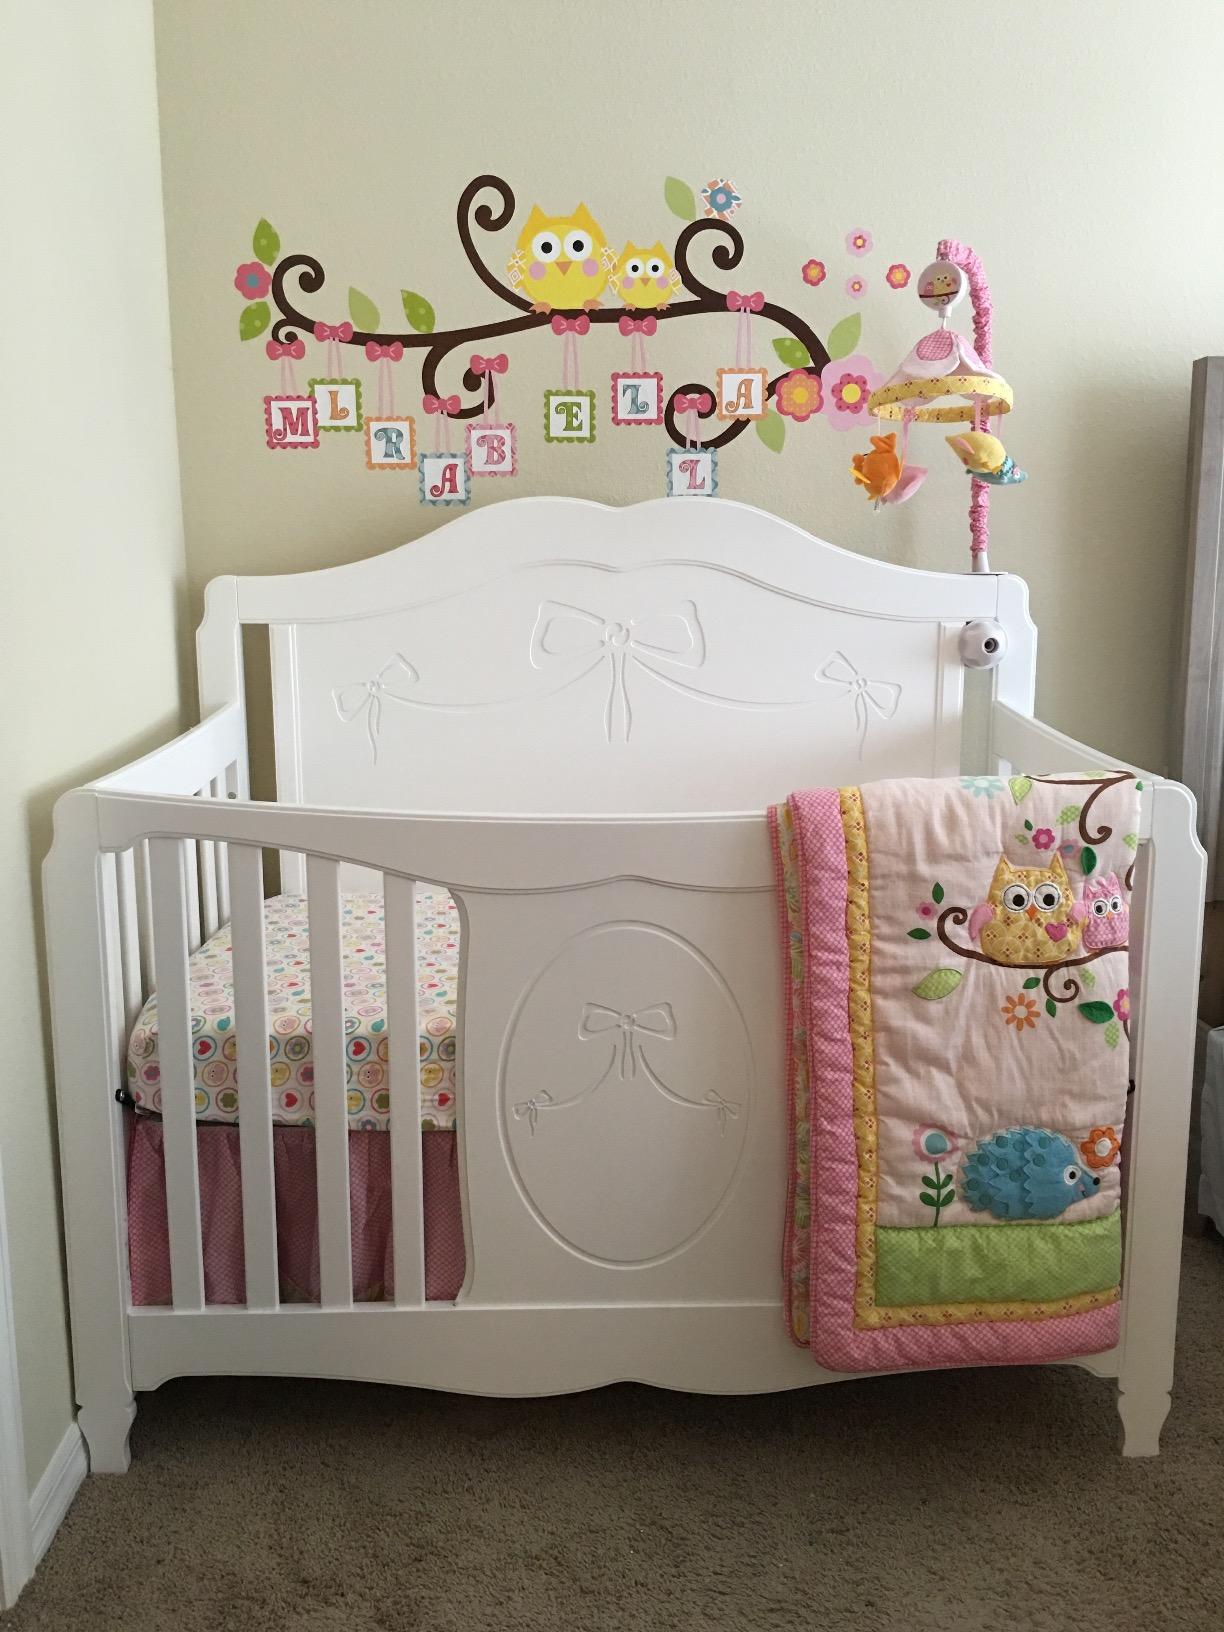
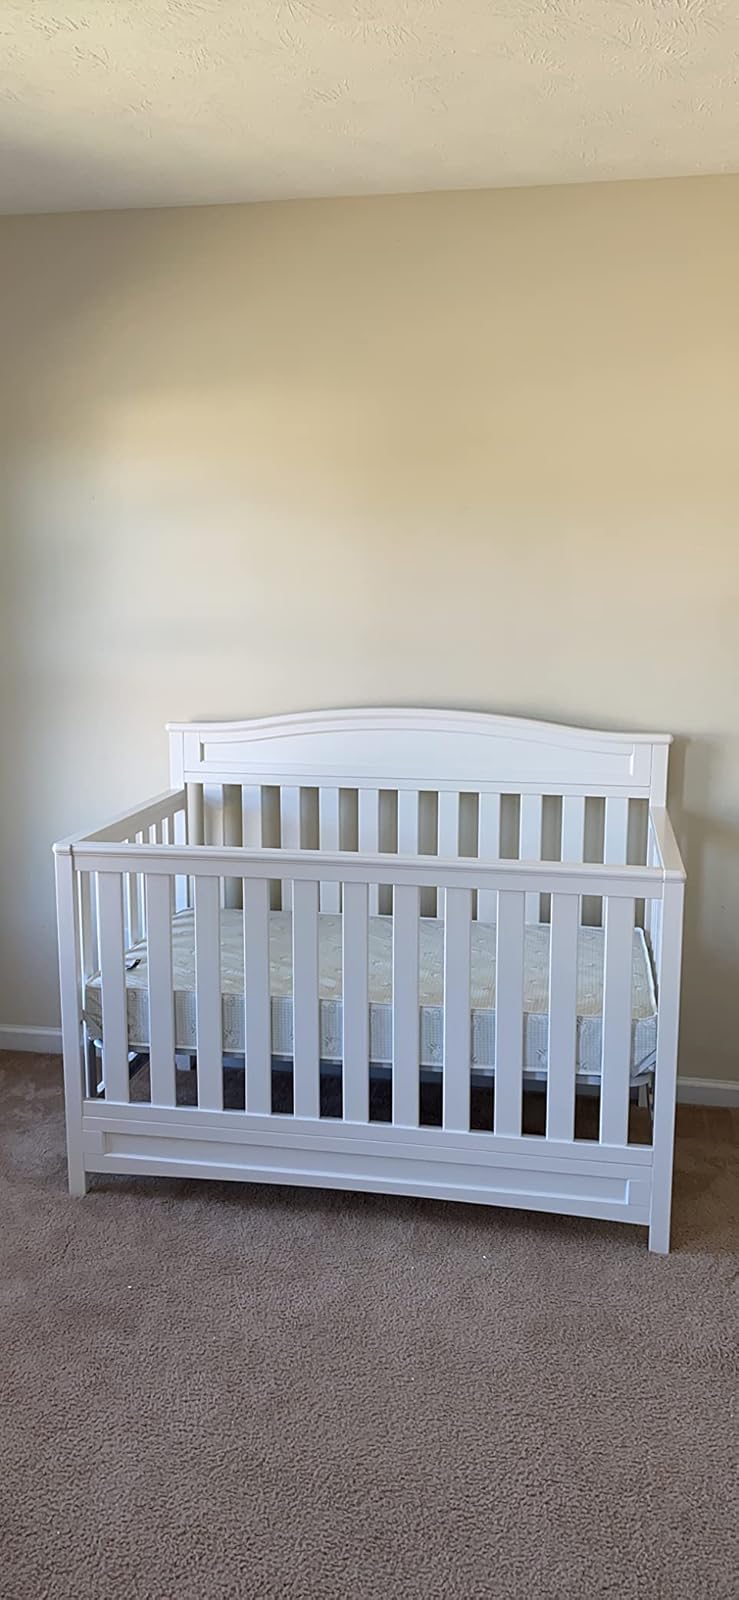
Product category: products_crib
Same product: no